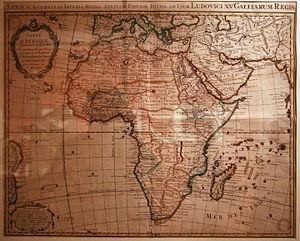
Le « grand empire » du Monoemugi ou Monemuge, dit encore Moenzemuge, est un ancien État du centre de l'Afrique australe établi au XVIᵉ siècle et disparu au XVIIIᵉ.